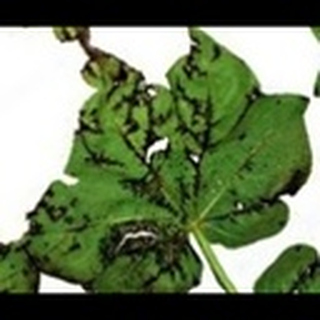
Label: cotton_bacterial_blight